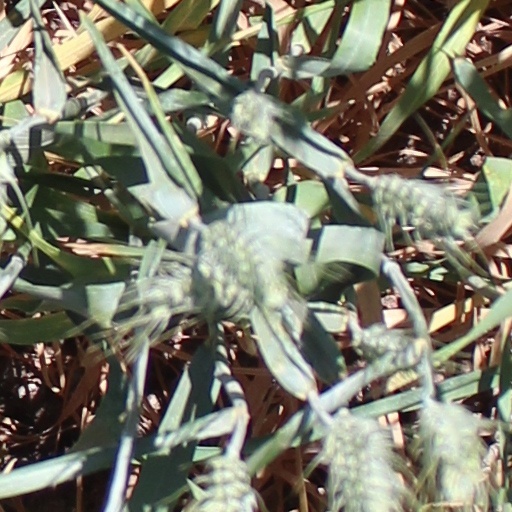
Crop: wheat